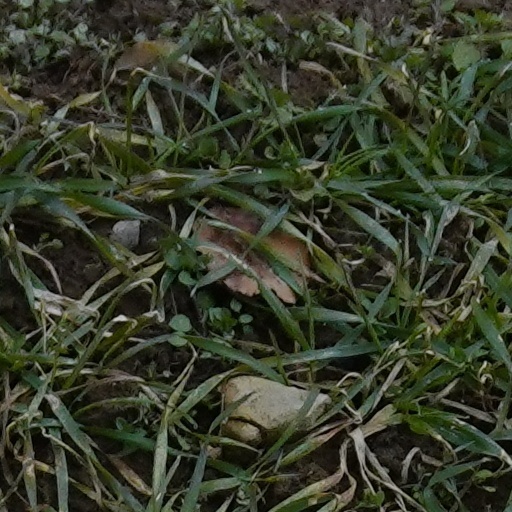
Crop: wheat